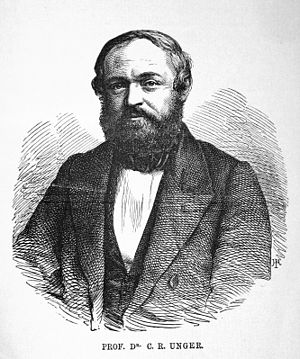
Carl Richard Unger
Carl Richard Unger var en norsk sprogforsker.